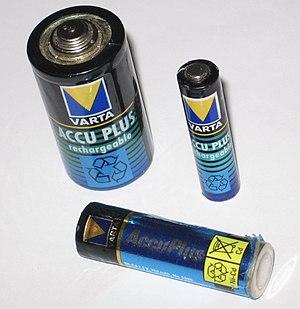
Un accumulateur nickel-cadmium ou Ni-Cd est un accumulateur électrique rechargeable utilisant de l'hydroxyde de nickel et du cadmium comme électrodes.